Aleksandr Gorgolyuk

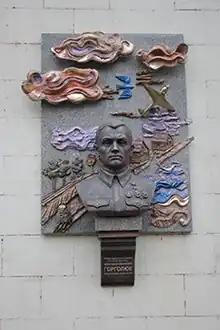
Memorial plaque, Moscow, Tverskaya Street, 17

Alexander Gorgolyuk was born on 27 August 1919. His parents were workers. He graduated eight grades of school, then the professional technical school, after which he worked as a mechanic at the Kinap Plant, at the same time he studied at the Odessa Flying Club. In 1937, Gorgolyuk was called up to serve in the Red Army. In 1940 he graduated from the Odessa Military Aviation Pilot School. Since the beginning of the Great Patriotic War, which began on 22 June 1941, he flew three combat missions. He took part in the Battle of Moscow.